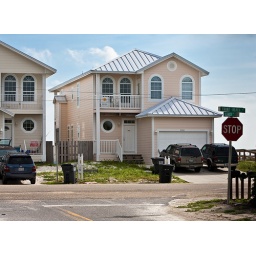
The street side of the beach house we rent in August for family gathering.